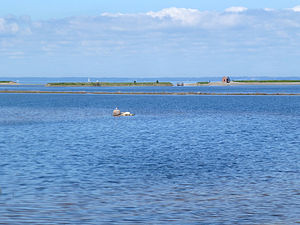
Natura 2000-område nr. 108 Æbelø, havet syd for og Nærå Strand
Den gendannede kystlagune ved Gyldensteen Strand er en del af Natura 2000-0mrådet
Den gendannede kystlagune ved Gyldensteen Strand
Natura 2000-område nr. 108 Æbelø, havet syd for og Nærå Strand består af består af habitatområde H92 og fuglebeskyttelsesområde F76 der ligger på Nordfyn, og i grænseområdet mellem Lillebælt og Kattegat. Natura 2000-området ligger i Nordfyns- og Middelfart Kommune, i vandplanoplandene i vandplanoplandene 1.12 Lillebælt